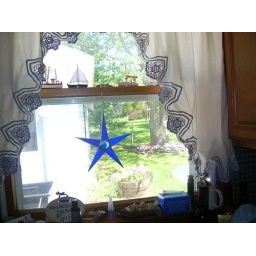
Looking out the back window in our kitchen